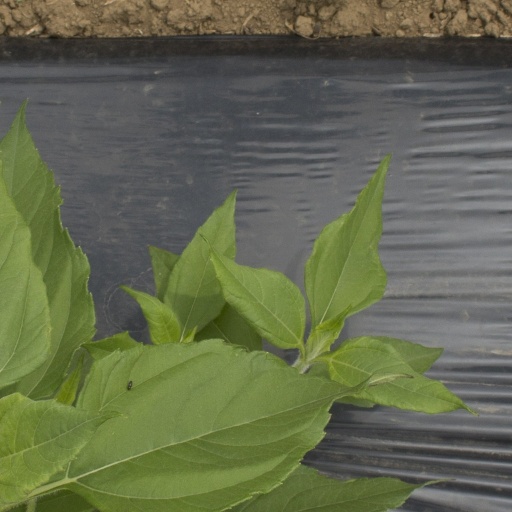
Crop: Jerusalem artichoke